Armoni and Mephibosheth

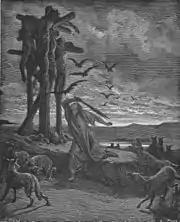
Depiction by Gustave Doré of Rizpah guarding the bodies of Armoni and Mephibosheth

Armoni and Mephibosheth are named in the Hebrew Bible as the two sons of Saul by his concubine Rizpah, daughter of Aiah. After Saul's death, they were killed in revenge for his violence against the Gibeonites.